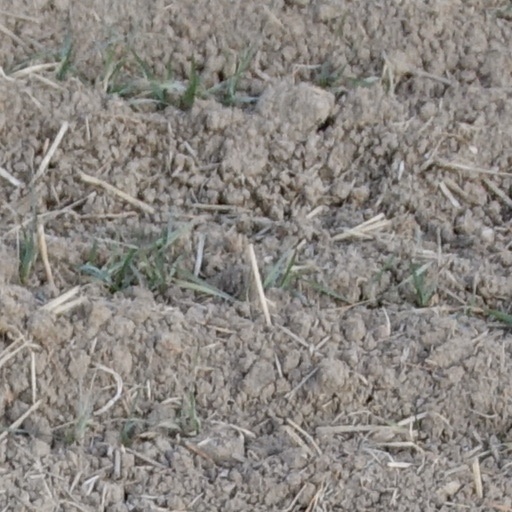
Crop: wheat